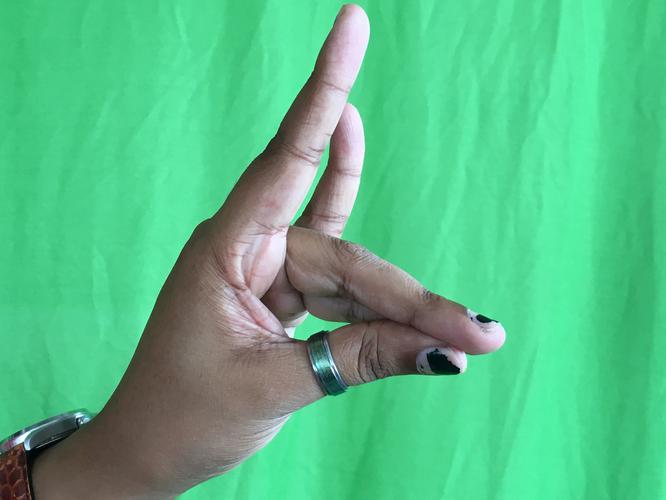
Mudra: Simhamukham
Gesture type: single_hand